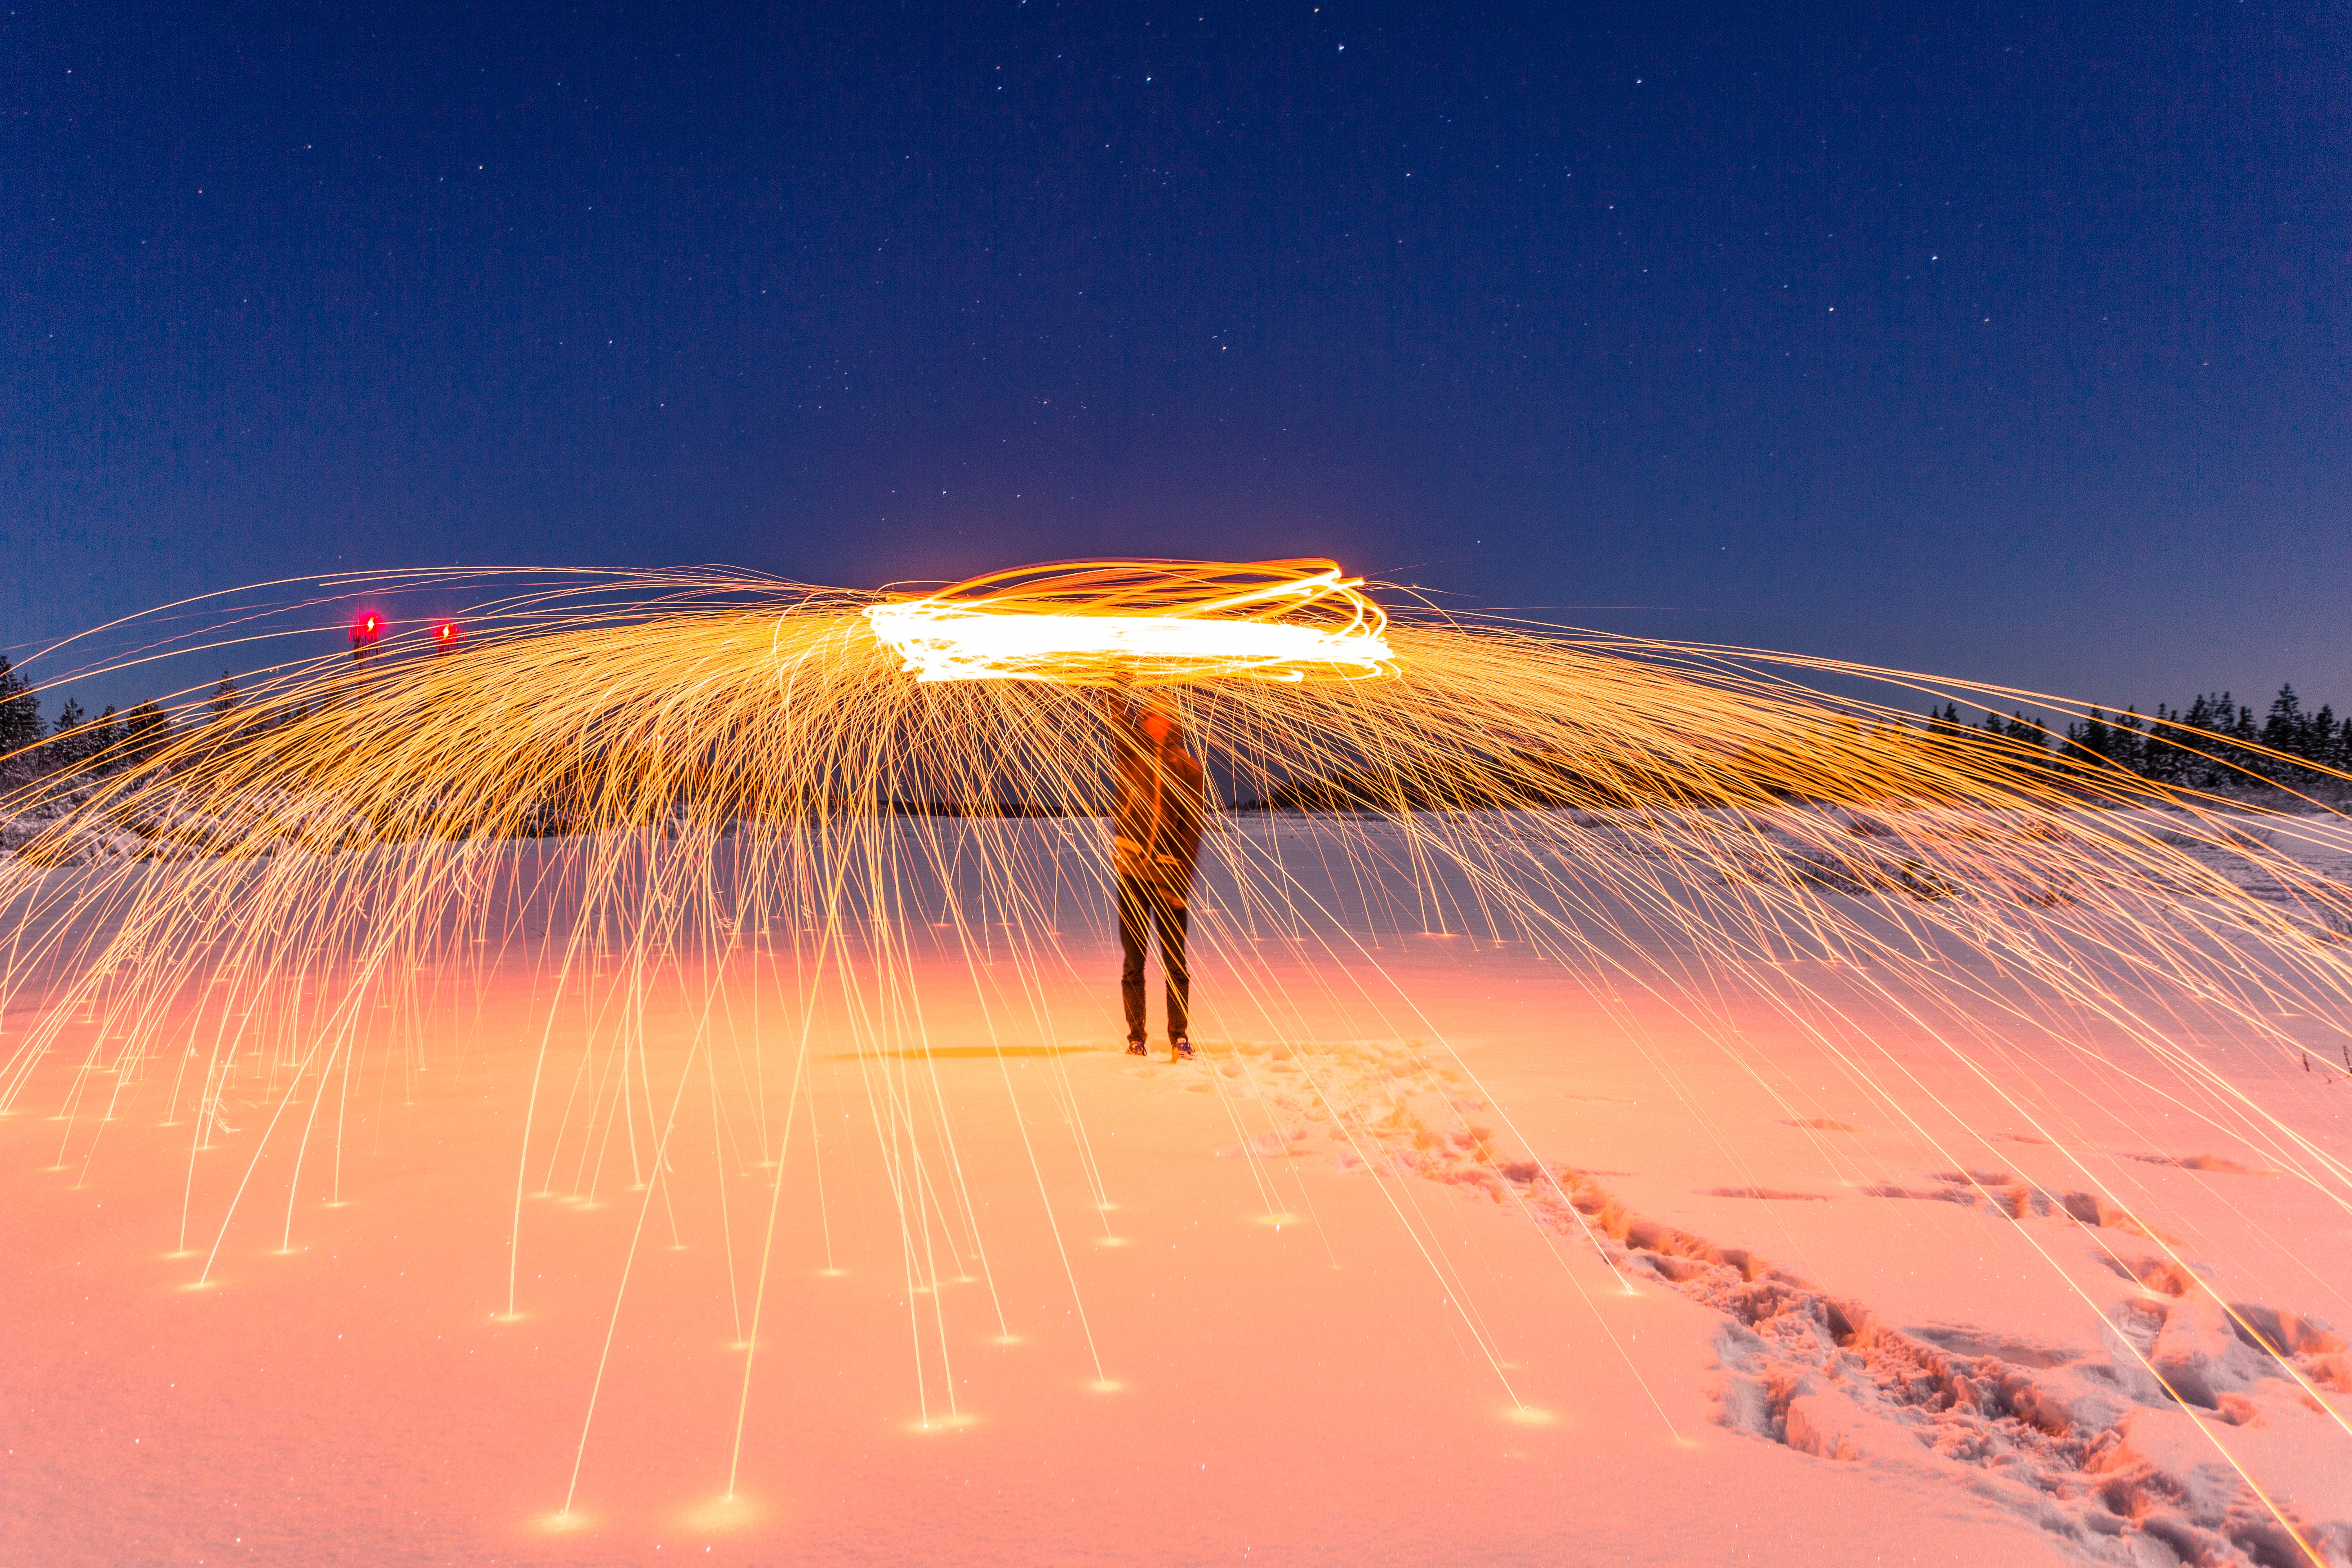
man, person, snow, light, sunlight, dusk, long exposure, bright, atmosphere of earth, geological phenomenon